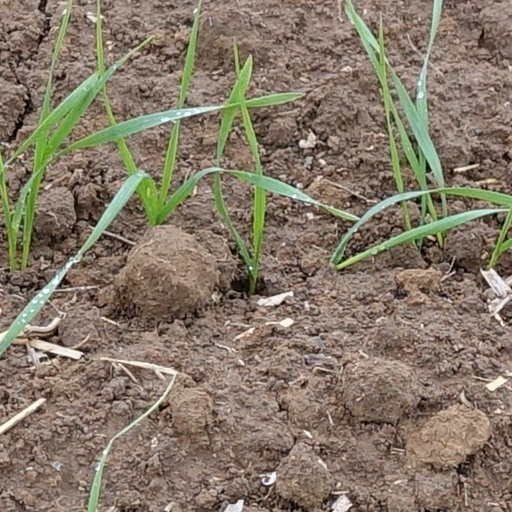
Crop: wheat